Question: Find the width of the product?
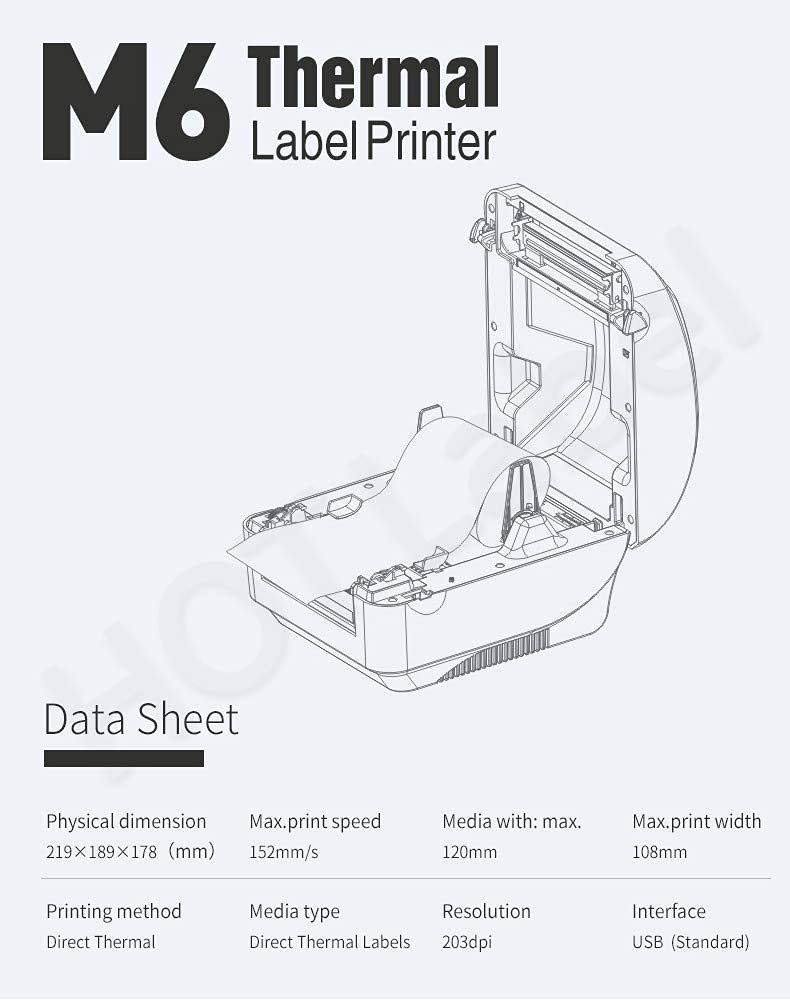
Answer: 152.0 millimetre